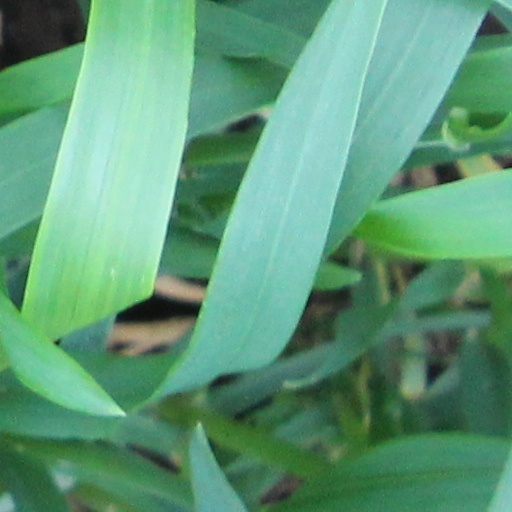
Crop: wheat